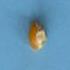
Maize quality: Bad